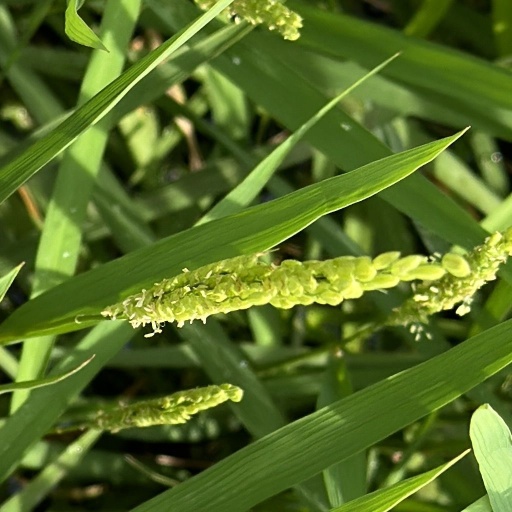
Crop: rice